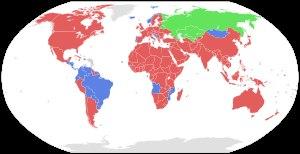
L'emprisonnement à perpétuité – aussi appelé plus communément prison à vie – est une sanction pénale pour les crimes les plus graves, qui consiste théoriquement en l'incarcération d’un criminel jusqu’à sa mort. Dans la pratique, tous les pays au monde admettent des libérations conditionnelles, mais la possibilité d’un aménagement de la peine n'est pas universelle. Un certain nombre de pays fixe une période au-delà de laquelle un condamné est éligible à certains aménagements de peine. Cependant, d'autres pays continuent d'appliquer la prison à perpétuité « à la lettre », c'est-à-dire sans possibilité de réinsertion. Il s'agit alors de perpétuité réelle ou perpétuité incompressible.
Un référendum constitutionnel a lieu le 27 octobre 2019 en Uruguay en même temps que les élections législatives et présidentielle. La population est amenée à se prononcer sur une initiative populaire portant sur un amendement constitutionnel introduisant plusieurs mesures d'ordre sécuritaire. Sont ainsi prévus la création d'une garde nationale, l'interdiction des libérations anticipées pour certains crimes graves, la légalisation de la prison a vie et celle des raids de police la nuit.